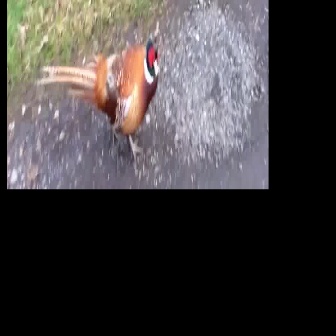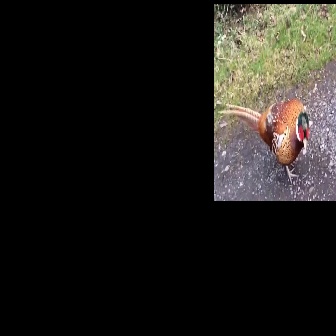
  Please identify the target specified by the bounding box [34,37,159,162] in the first image and locate it in the second image. Return the coordinates in [x_min,y_min,x_max,y_max] format.
Answer: [218,96,309,187]